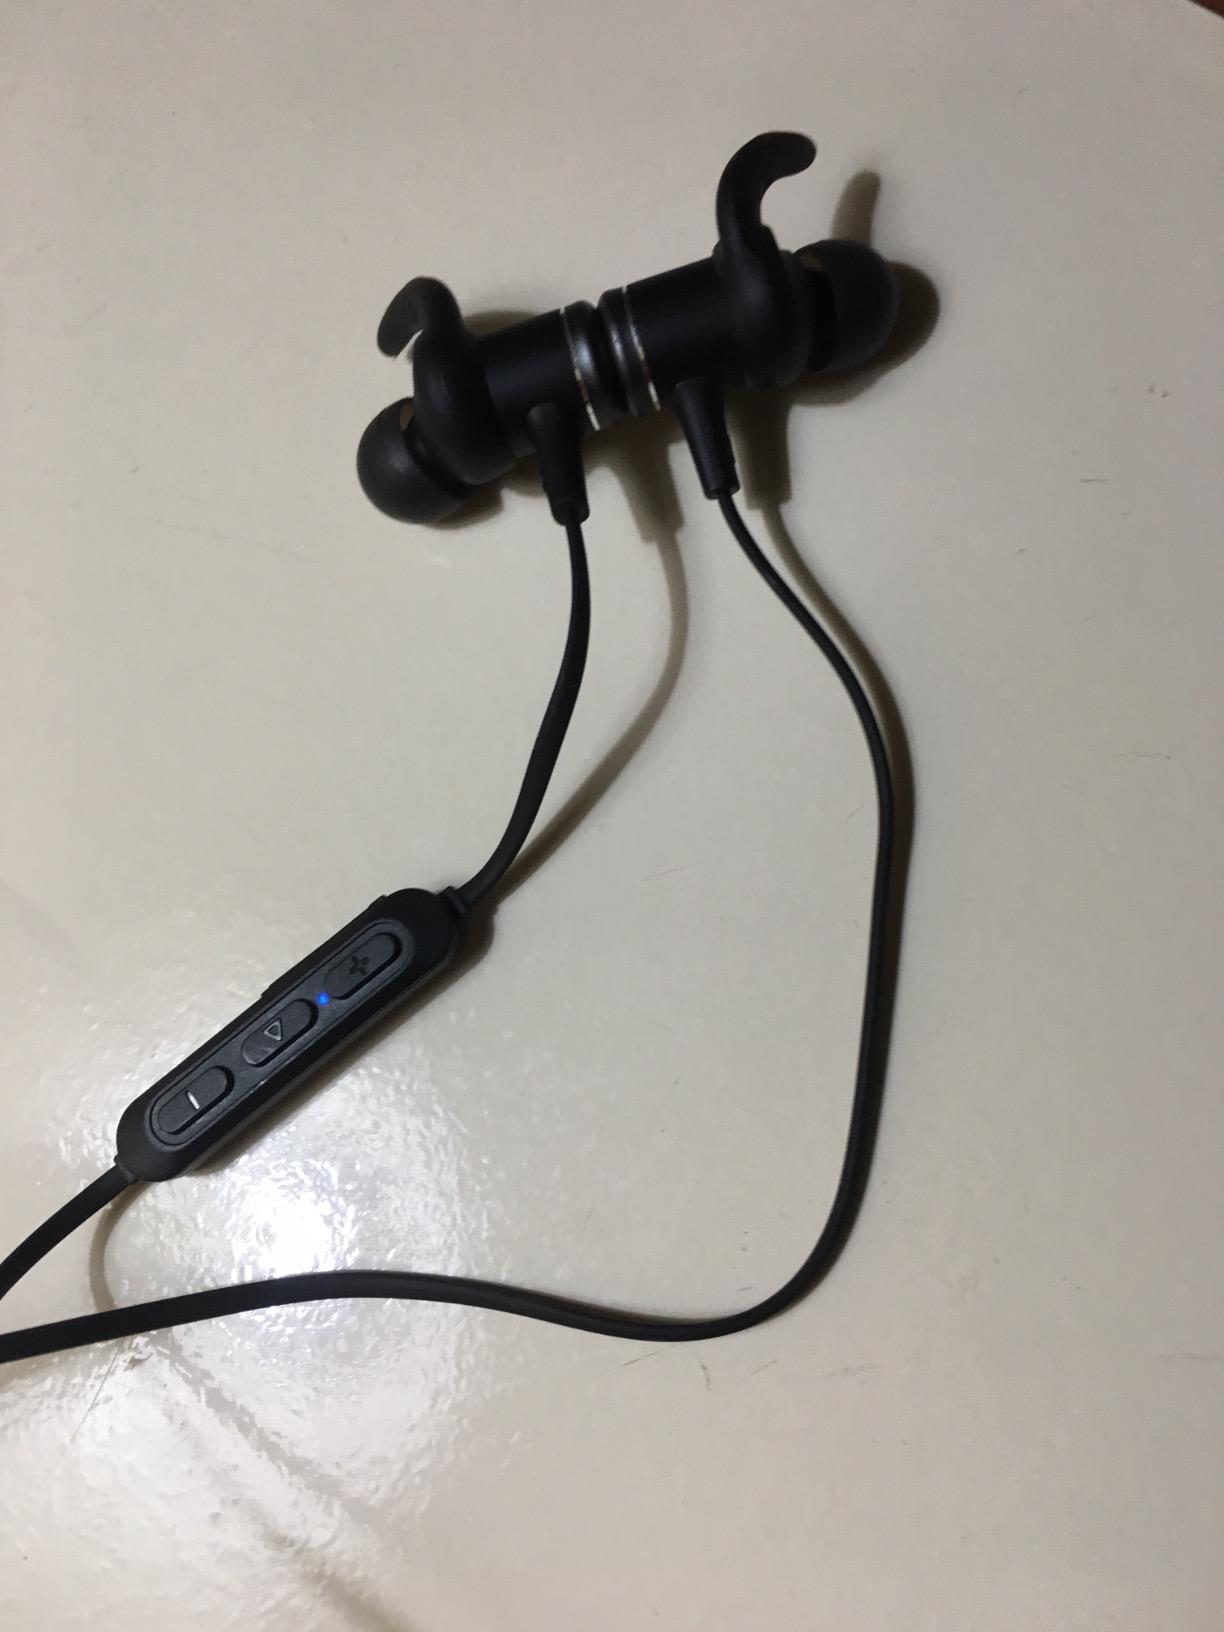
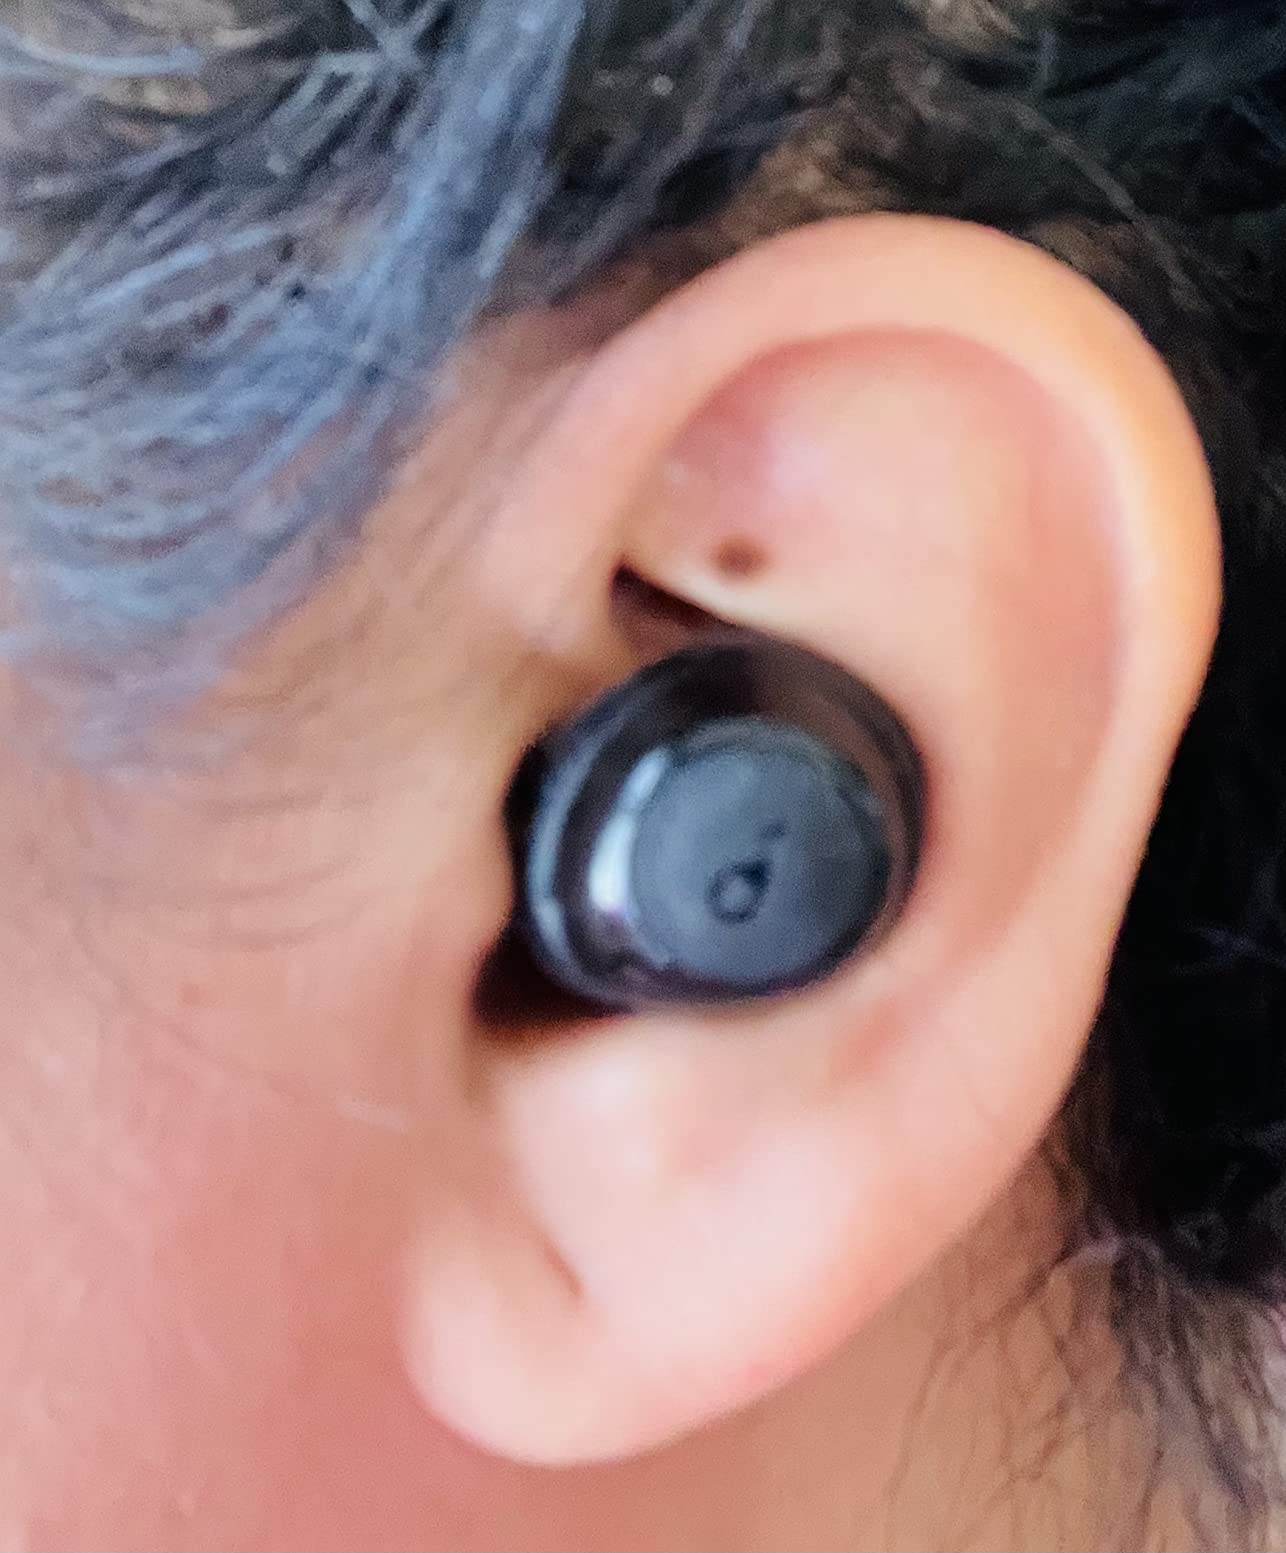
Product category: earbuds
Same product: no